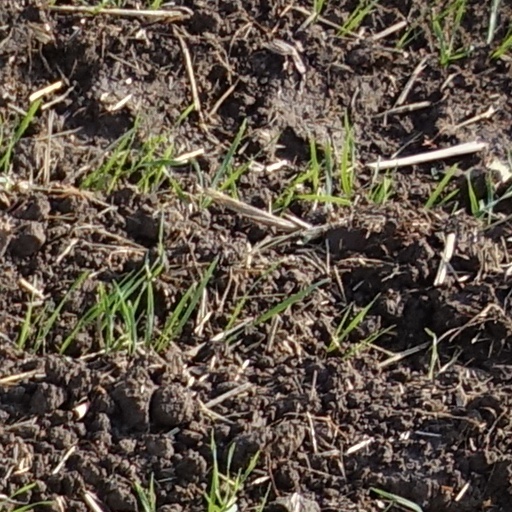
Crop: wheat